Margaret Leng Tan

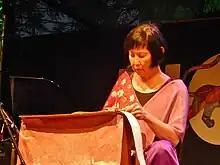
Tan performing on toy piano in 2015

Margaret Leng Tan is a classical music artist known for her work as a professional toy pianist, performing in major cities around the world on her 51 cm-high toy pianos. She is also known to be a classical music performer using unconventional instruments like toy drums, soy sauce dishes, and cat-food cans.